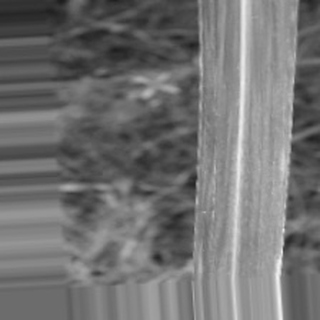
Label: sugarcane_bacterial_blight